Kasatochi Island

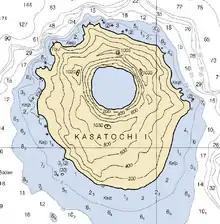
Nautical chart of Kasatochi Island

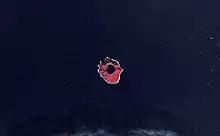
Kasatochi Island. Near-infrared, red, and green wavelengths of light. ASTER on September 23, 2003.

Kasatochi Island is a member of the Aleutian Islands, which lie above a narrow ridge that separates the Bering Sea from the North Pacific. It lies at the Atka Pass northwest of the western tip of Atka Island and east of Great Sitkin Island. It is at 52.177° N latitude and 175.508° W longitude, with a summit elevation of 314 m (1030 ft.) It has a land area of 1.9503 sq mi (5.051 km).